Black Terror (ship)

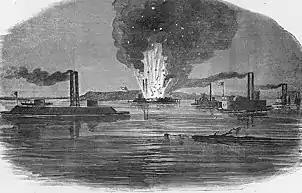
Destruction of "Indianola", with "Black Terror" on the left

Porter, who described the loss of "Indianola" as "the most humiliating affair that has occurred during this rebellion", took a flatboat or coal barge and had logs added to it to create a structure resembling a ship's hull. The resulting vessel was long. The housings for paddle wheels and a casemate were simulated with planks and canvas. The pilothouse was an outhouse. Two old boats were attached to davits. Logs served as cannons, and fake smokestacks were made from barrels. In order to give the contraption a black appearance, it was coated in mud and tar. Another illusion was made by mixing tar and oakum in pots, lighting the mixtures on fire, and placing them at the bottom of the "smokestacks" to produce smoke. Porter's creation was given the name "Black Terror"; it had cost either $8.23 or $8.63 and taken 12 hours to build. The words "Deluded people cave in" were written on the side of the ship, and it flew both the American flag and a skull and crossbones flag. The intention was for the vessel to be mistaken for the ironclad ram USS "Lafayette".